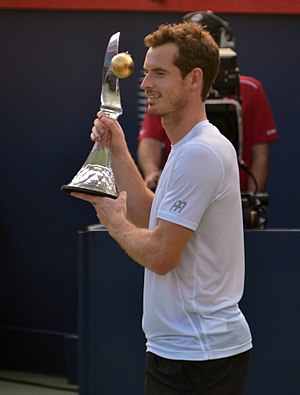
Canada Masters / Vindere og finalister / Herresingle
I 2015 vandt Andy Murray turneringen for tredje gang.
Rogers Cup er en professionel tennisturnering, som hvert år i august afvikles i Toronto og Montreal, Canada som de åbne canadiske mesterskaber i tennis. Turneringen har deltagelse af både mænd og kvinder og er kategoriseret som en Masters 1000-turnering på mændenes ATP World Tour og som en Premier 5-turnering på kvindernes WTA Tour, og den rangerer dermed umiddelbart under de fire grand slam-turneringer og de to tour-slutspil. Den adskiller sig fra tourenes øvrige turneringer ved at kampene afvikles i to byer. I lige årstal spiller mændene i Toronto, mens kvinderne samtidig afvikler deres kampe i Montréal, og i ulige årstal er det omvendt.